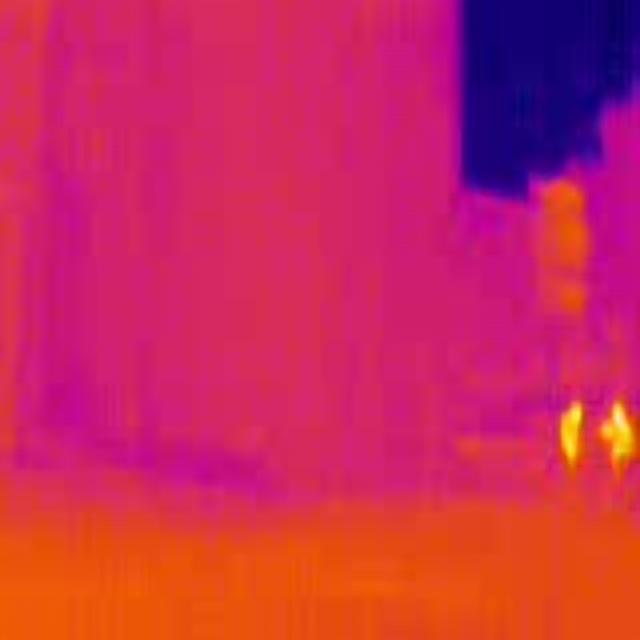
Detected objects:
label: person
label: person